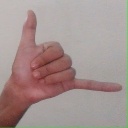
अक्षर: द